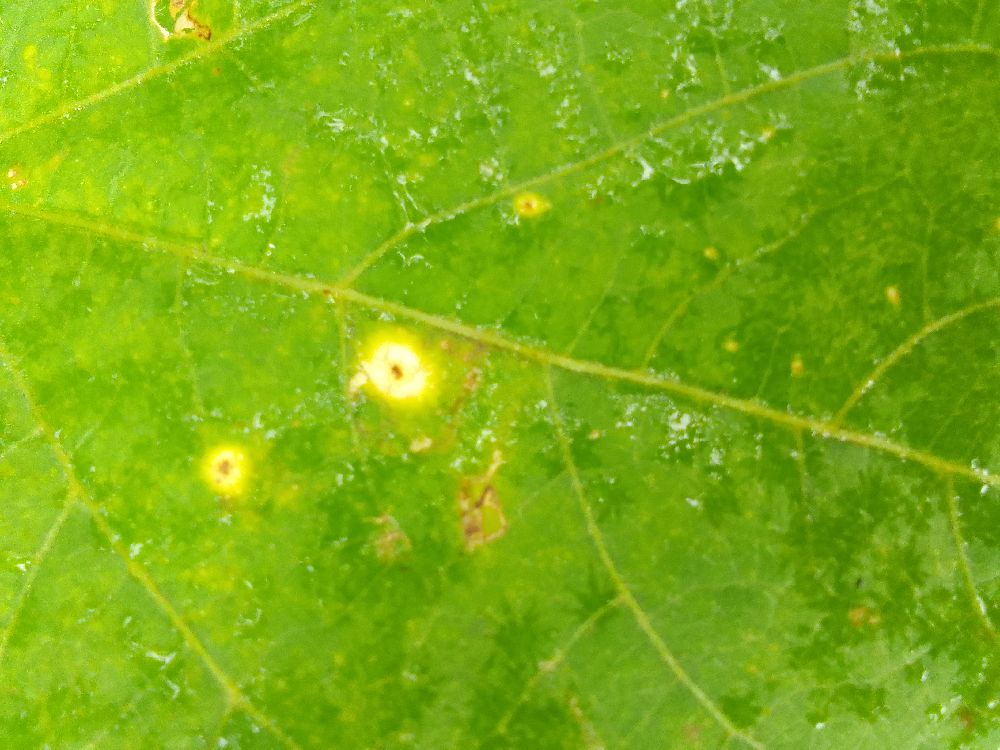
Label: rust